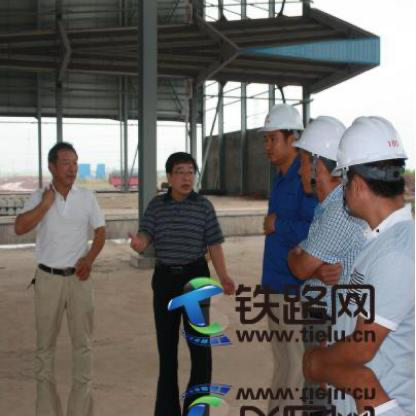
Objects in the image:
label: helmet
label: helmet
label: head
label: head
label: helmet